Architecture of Fez

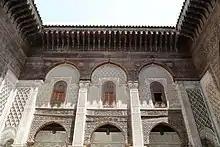
Al-Attarine Madrasa, built by the Marinids in the 14th century

The Marinids were also important in further refining the artistic legacy established by their predecessors. They built monuments with increasingly intricate and extensive decoration, particularly in wood and stucco. They were also the first to deploy extensive use of "zellij" (mosaic tilework in complex geometric patterns). Notably, they were the first to build madrasas, a type of institution which originated in Iran and had spread west. The madrasas of Fes, such as the Bou Inania, al-Attarine, and as-Sahrij madrasas, are considered among the greatest architectural works of this period. While mosque architecture largely followed the Almohad model, one noted change was the progressive increase in the size of the "sahn" or courtyard, which was previously a minor element of the floor plan but which eventually, in the subsequent Saadian period, became as large as the main prayer hall, and sometimes larger.